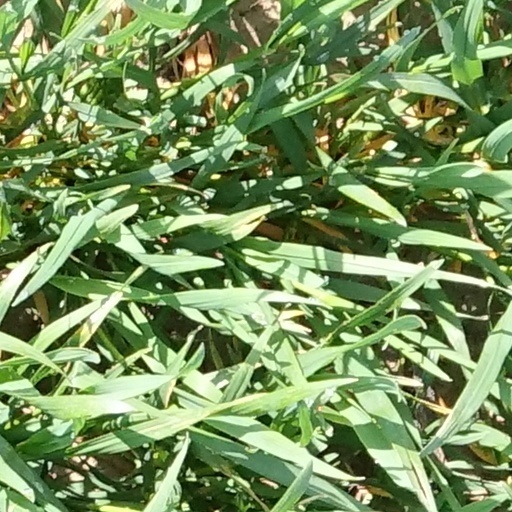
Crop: wheat